Criminal Minds season 3

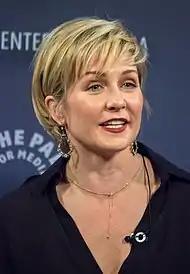
"Blue Bloods" star Amy Carlson appears in the episode "Tabula Rasa" as Cece Hillenbrand.

In the episode "The Crossing", Scott Lowell guest-starred as Michael Hicks, a delusional stalker who obsesses over a woman named Keri Derzmond, played by Bonnie Root. Mary-Margaret Humes guest-starred as Audrey Sawyer-Henson, a battered housewife and mother who murdered her husband. In the episode "Tabula Rasa", Eric Lange guest-starred as Brian Matloff, aka "The Blue Ridge Strangler", a serial killer who suffers from amnesia after he attempted to evade the BAU by jumping off a building. In the season finale "Lo-Fi", Sienna Guillory guest-starred as Supervisory Special Agent Kate Joyner, an FBI Agent who aids the BAU in arresting members of the New York Terrorist Cell. Erik Palladino guest-starred as Detective Cooper, an NYPD officer who is shot in the line of duty by a member of the NYC terrorist cell.